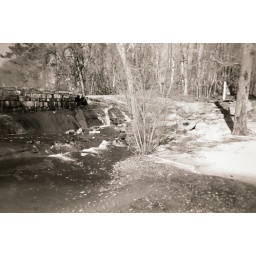
white sand feels good in between your toes.